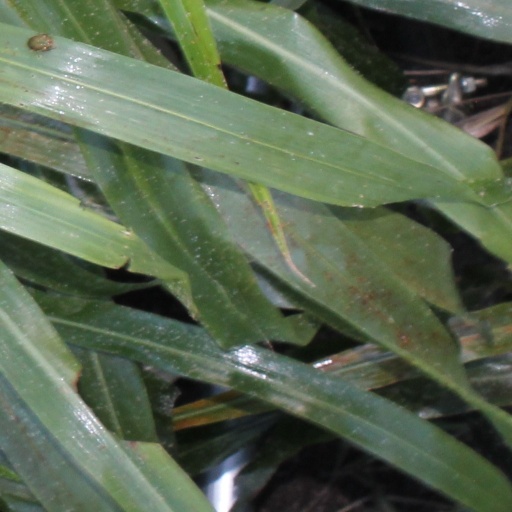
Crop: sorghum